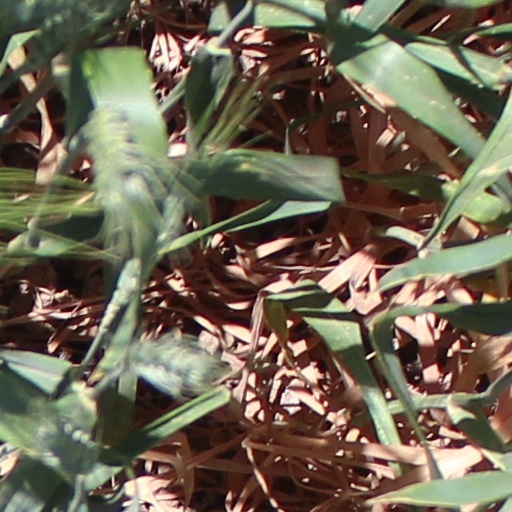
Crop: wheat